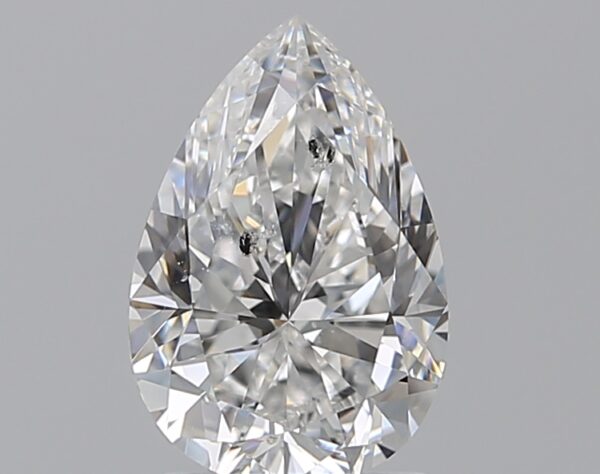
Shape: pear
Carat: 1.51
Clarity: SI2
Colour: E
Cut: VG
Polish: EX
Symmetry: EX
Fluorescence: M
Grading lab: GIA
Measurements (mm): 9.35 x 6.31 x 4.11